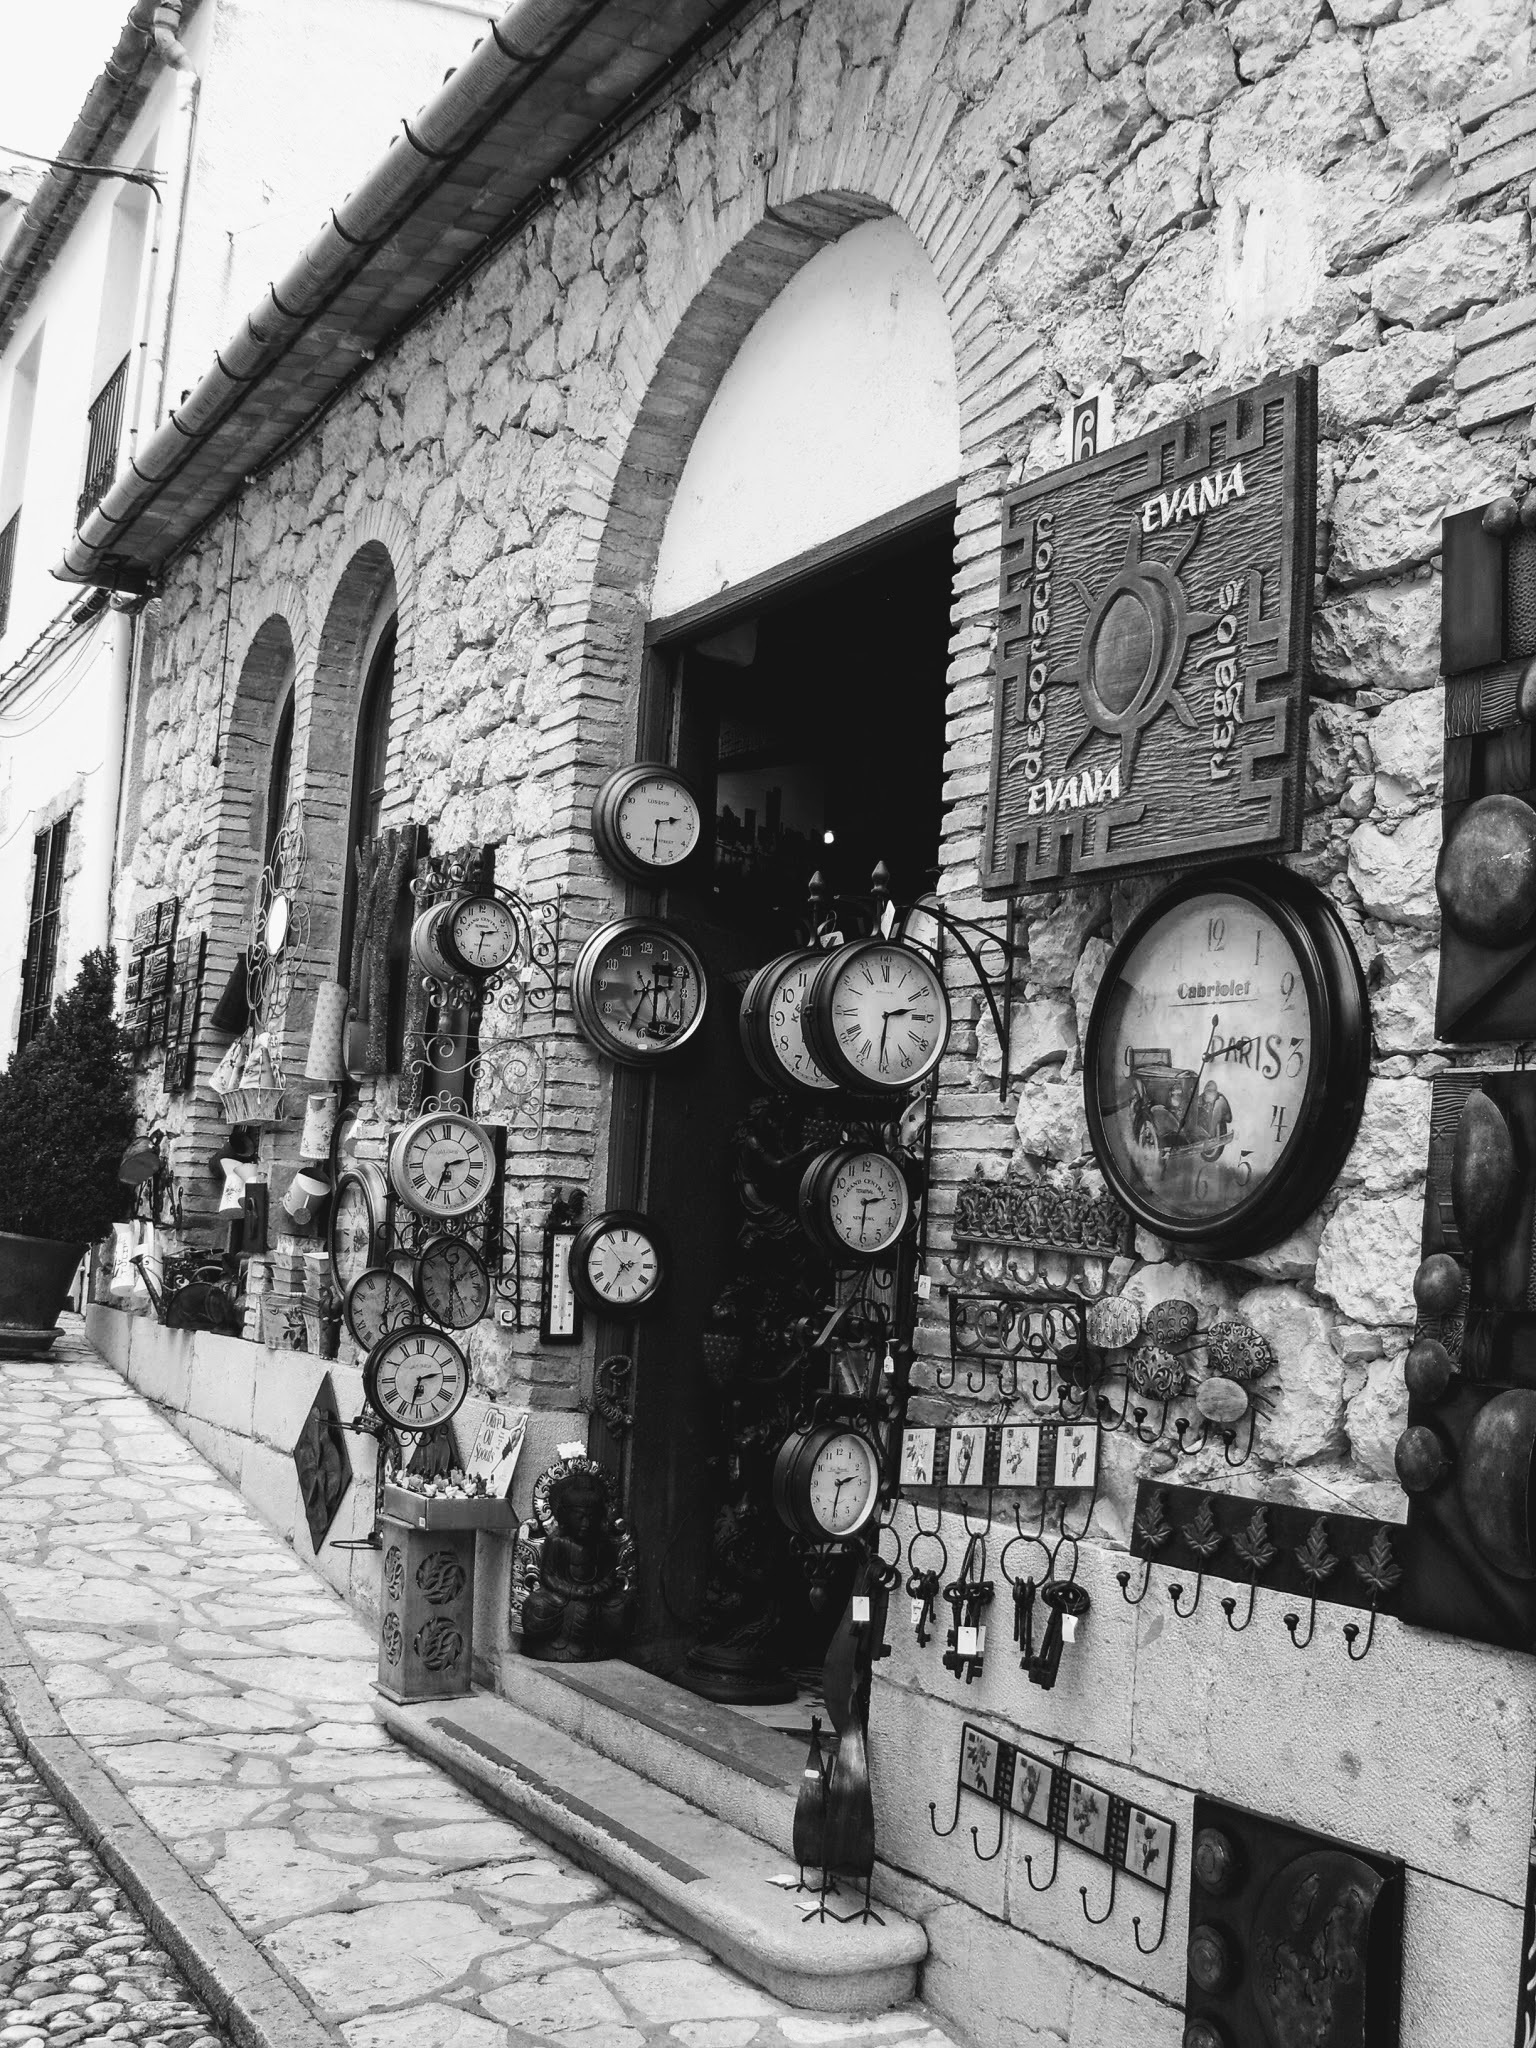
black and white, road, white, street, house, wall, shop, facade, black, monochrome, art, spain, photograph, history, image, clocks, guadalest, urban area, monochrome photography, ancient history